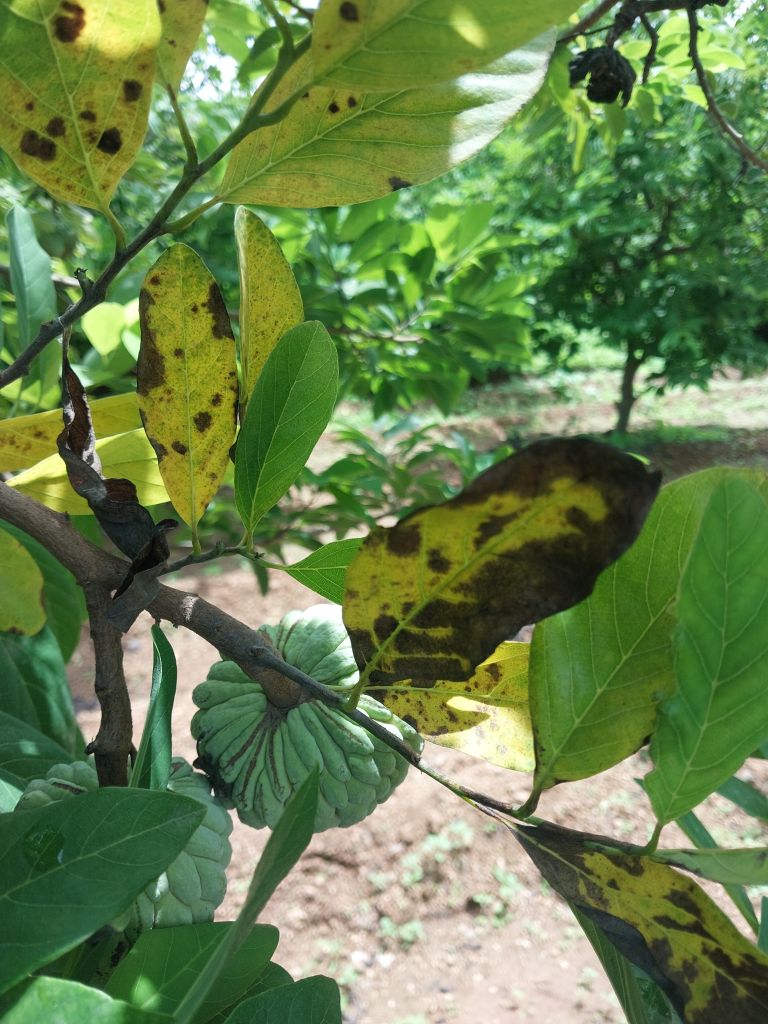
Disease label: Leaf spot on Leaves